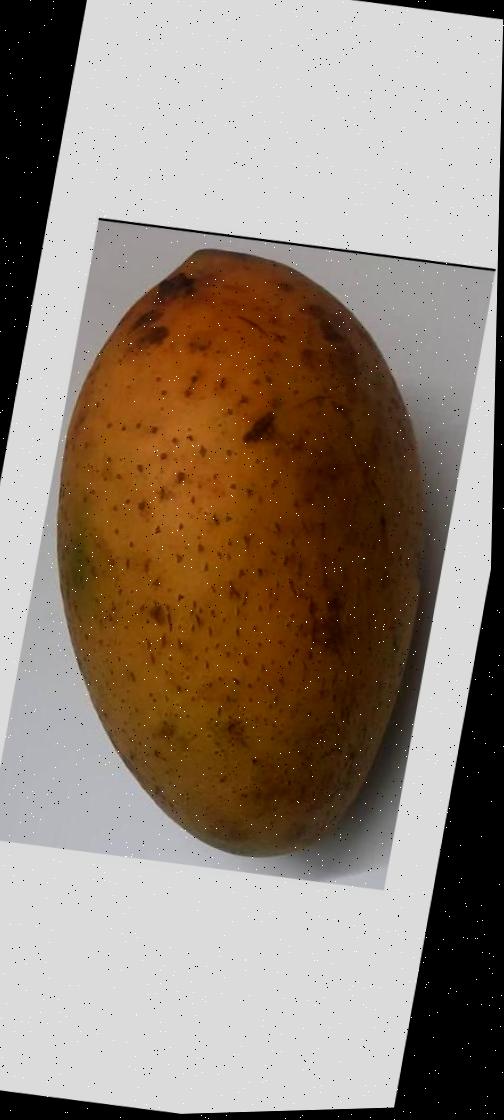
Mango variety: Ashshina Classic